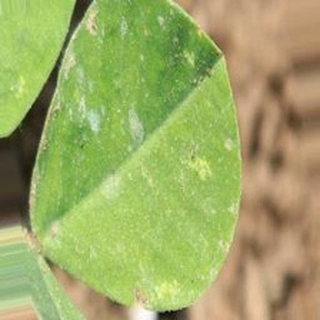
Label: healthy_groundnut